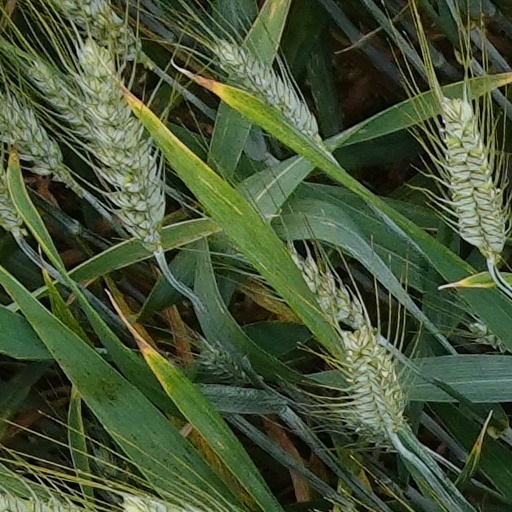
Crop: wheat